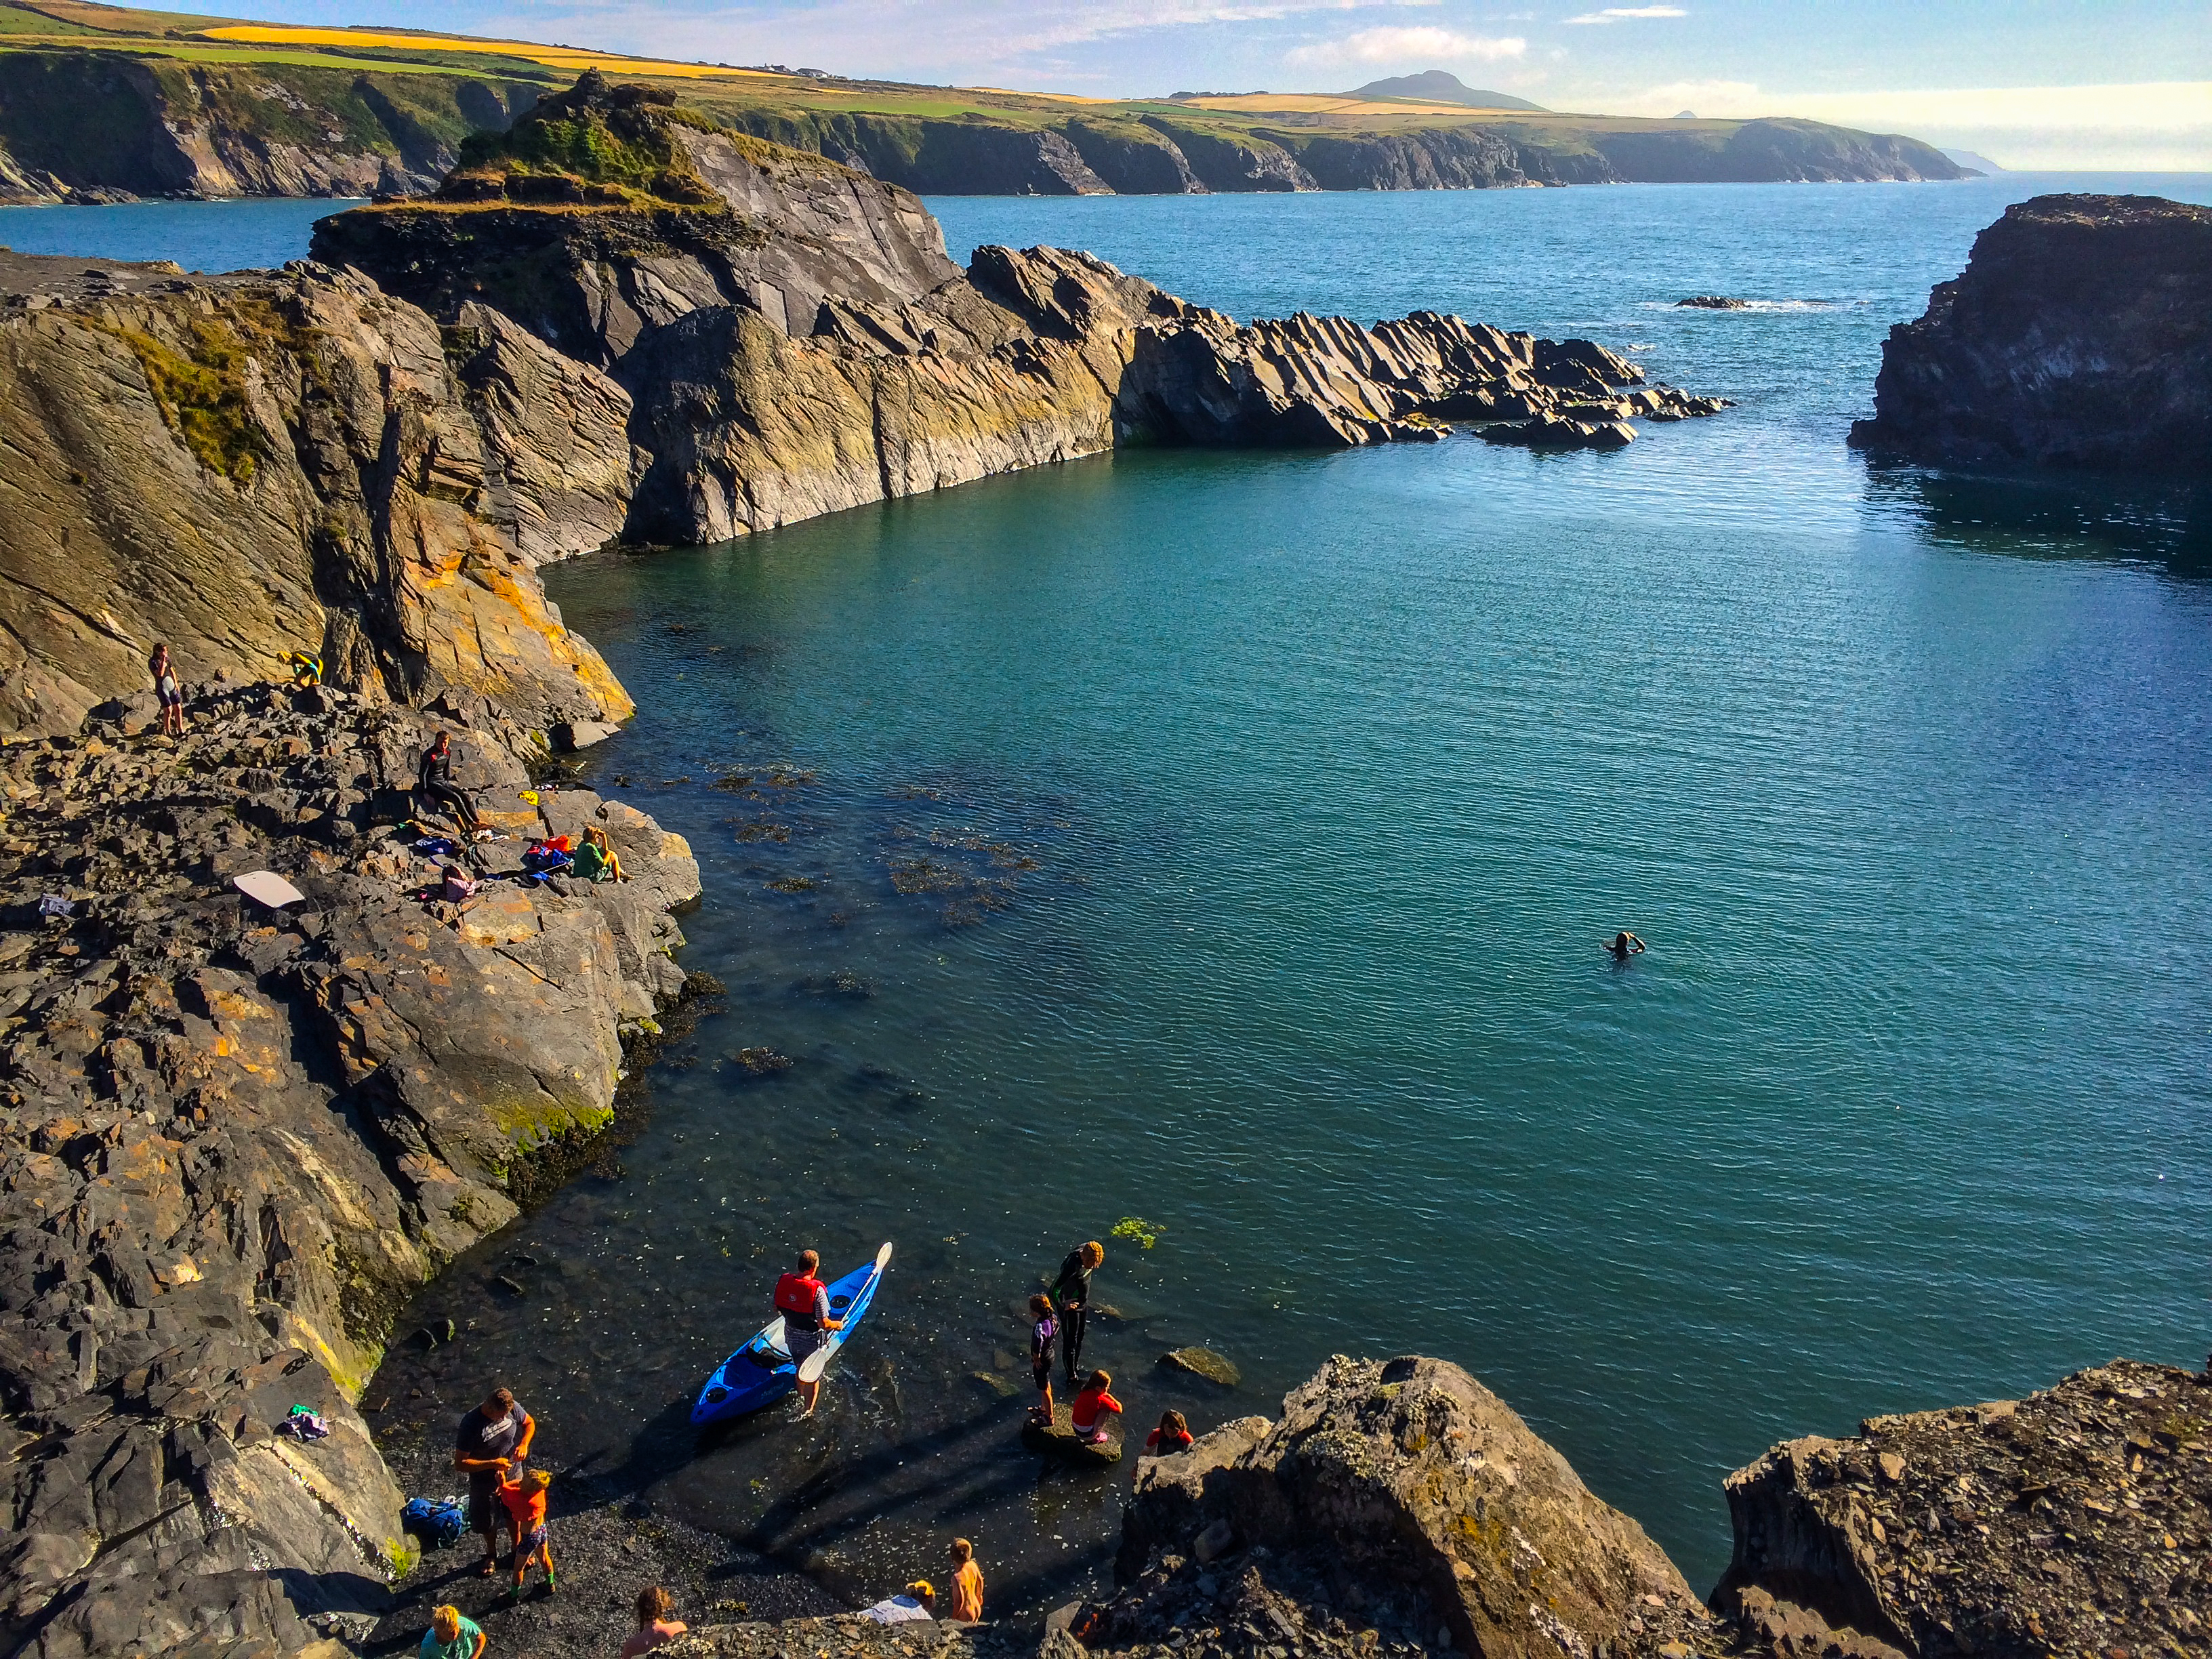
landscape, sea, coast, water, rock, ocean, horizon, mountain, people, sky, field, shore, canoe, cliff, cove, holiday, lagoon, bay, blue, fjord, reservoir, extreme sport, kayak, terrain, body of water, rocks, uk, wales, clouds, fields, geology, cliffs, cape, pembrokeshire, abereiidy, landform